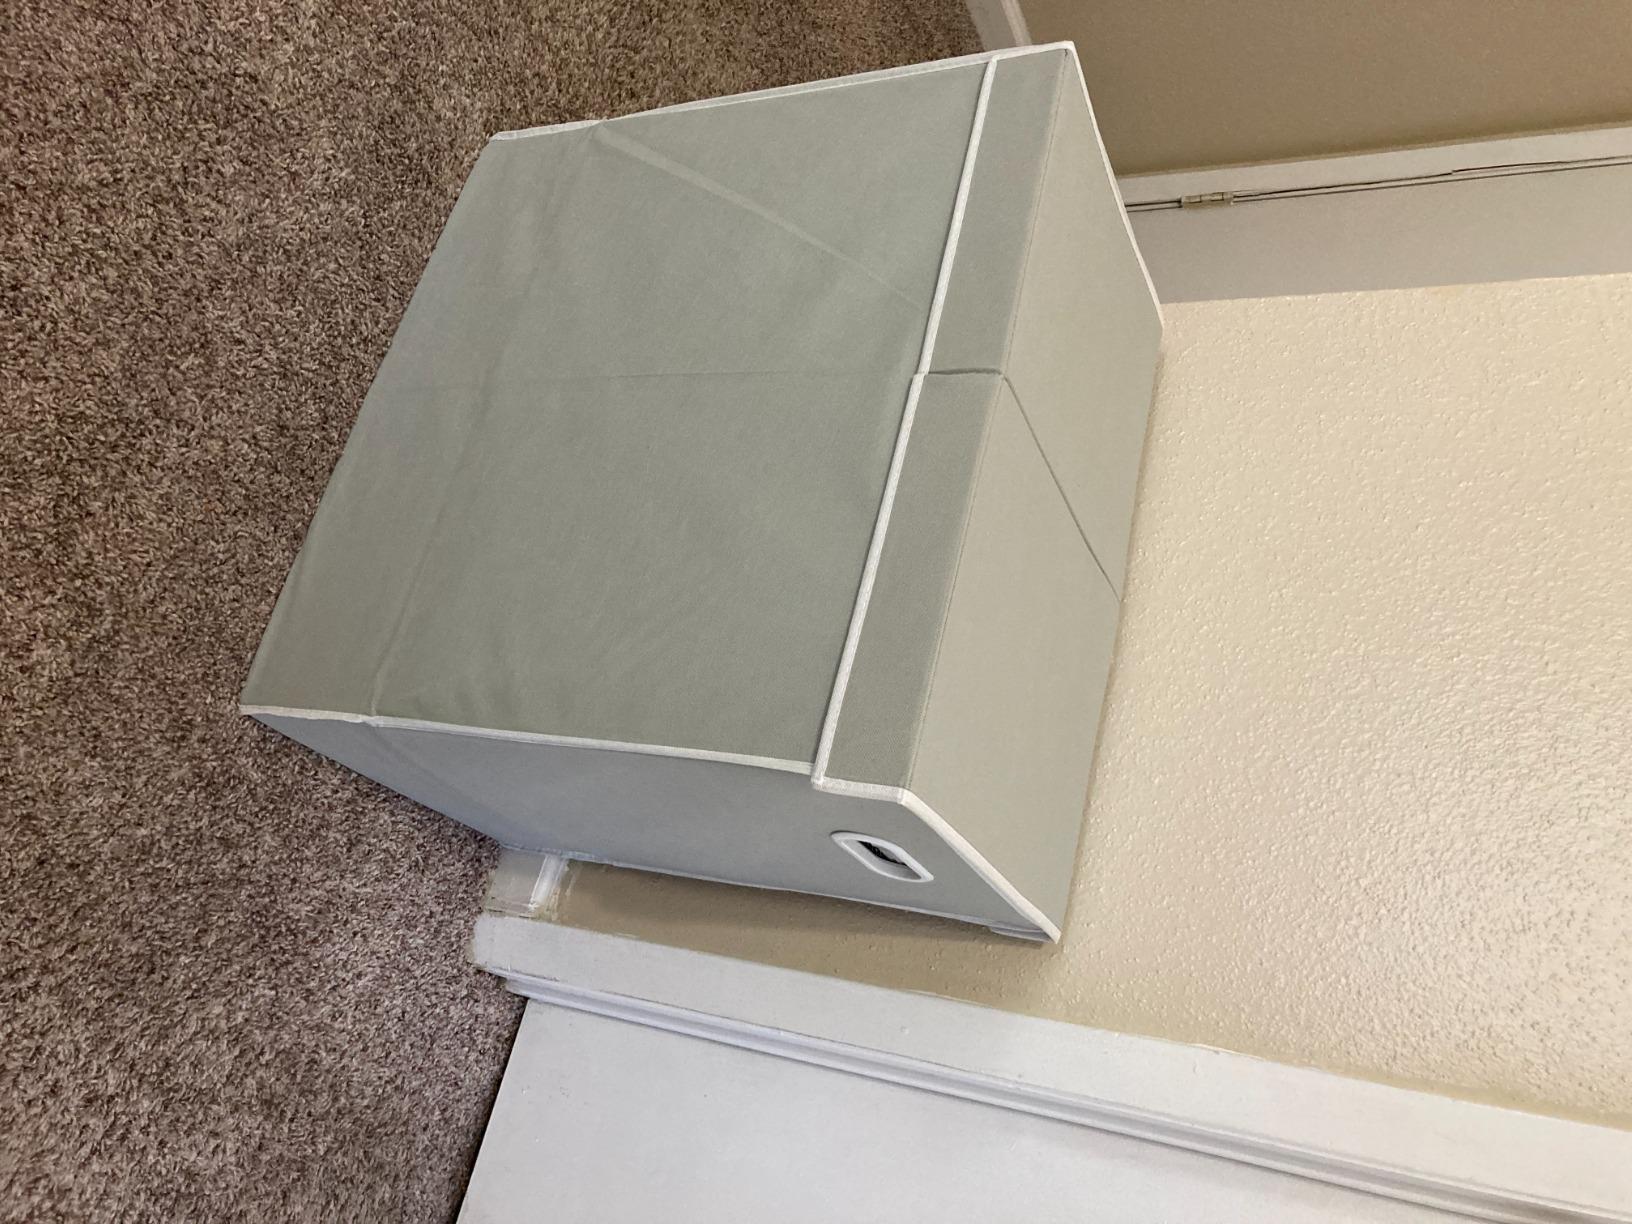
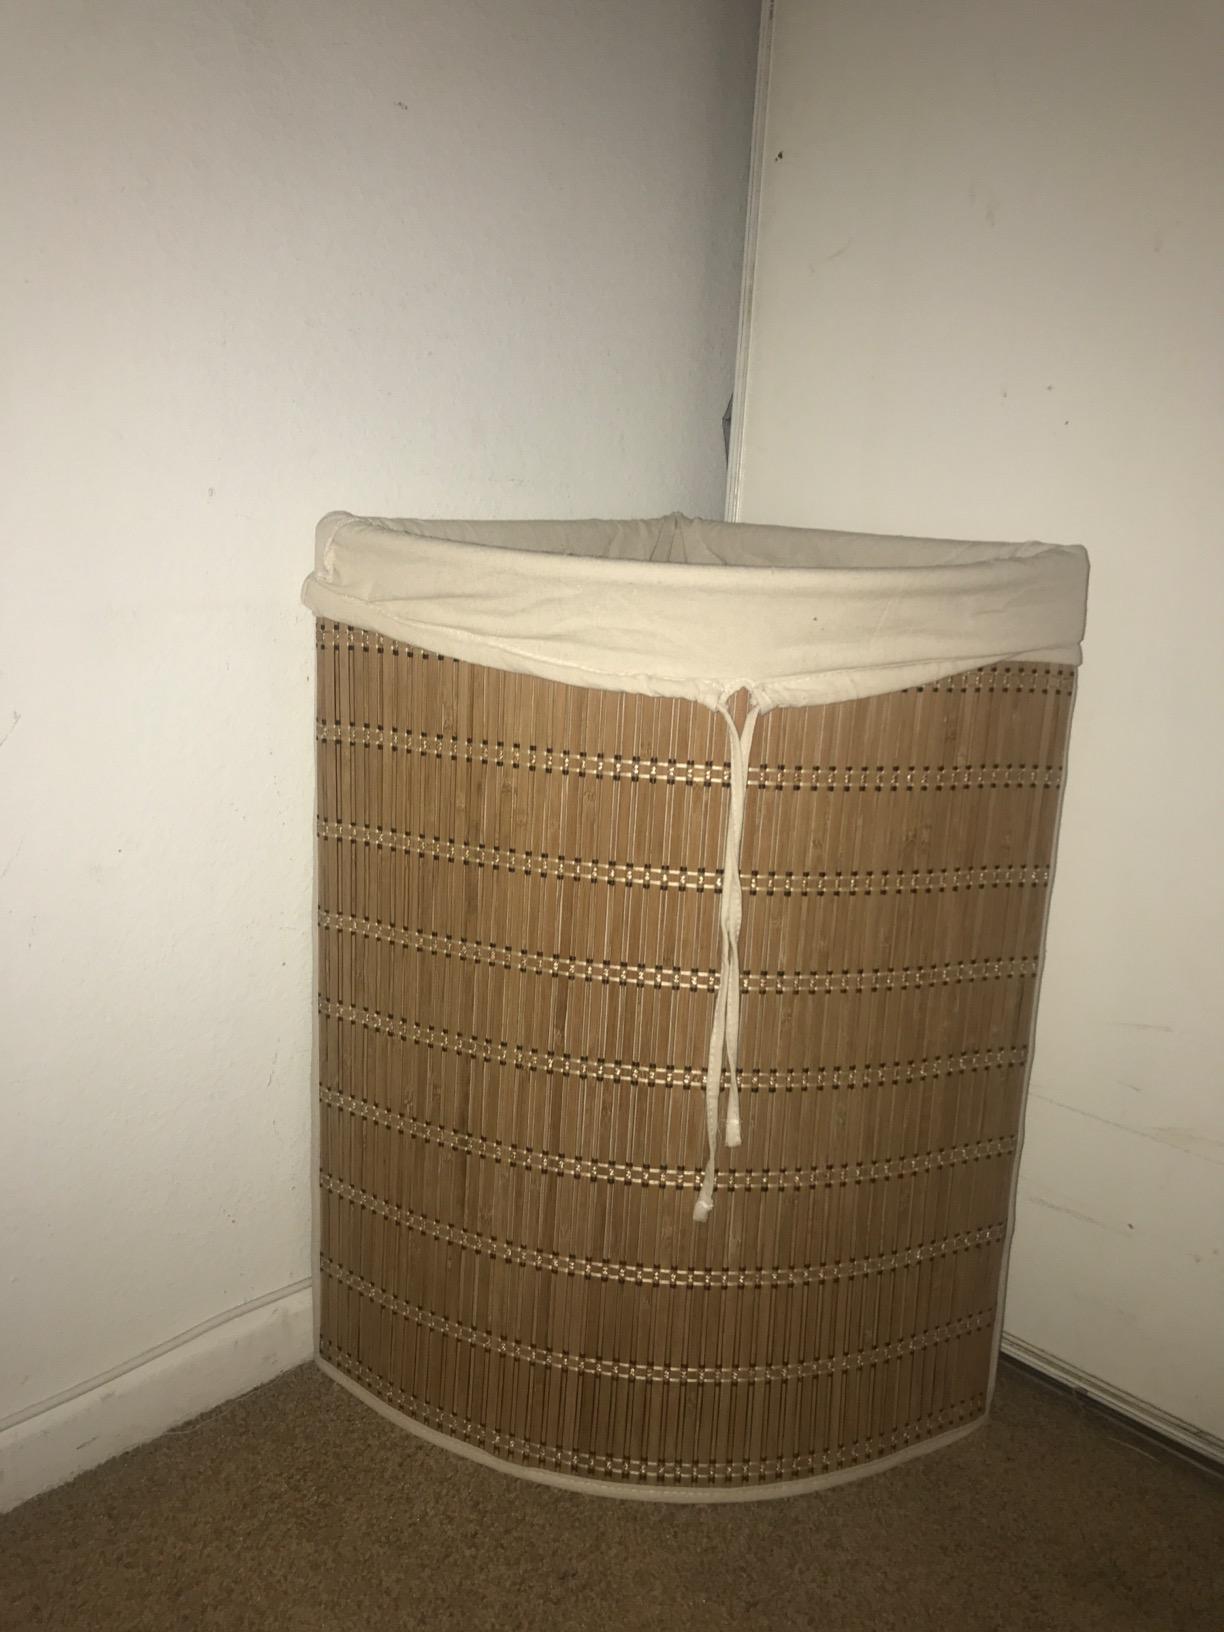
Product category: items_hamper
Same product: no